Huzama Habayeb

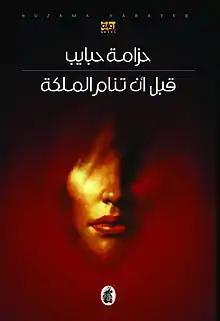
The cover of Habayeb's second novel "Before the Queen Falls Asleep"

Sabry Hafez, a renowned Egyptian writer and critic, described ""Before the Queen Falls Asleep"" ("قَبْلَ أن تَنامَ المَلِكَة") as "a truly important novel, perhaps the most important, Palestinian novel by the second generation of Palestine's writers after the major Palestinian novels by Ghassan Kanafani, Emile Habibi, and Jabra Ibrahim Jabra. It's a novel that digs deep within the humane, Palestinian depth; and offers a narrative of the sins committed by the dishonest; Arabian reality against Palestinians—sins that degrade the humanity of that reality, and heighten the fortitude of Palestinians and the nobility of their stance. And since that she's an author of a generation that wasn't born in Palestine, her writing for Palestine acquires exacerbated significance that emphasizes the Palestinian right and its entrenchment within the cognizance and conscience. It's a novel that writes down the Palestinian woman like she has never been written before in such an efficacious and profound manner, and without any emotionalism."